Medical Mutual of Ohio

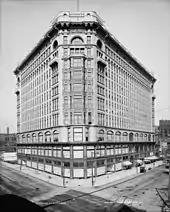
The Rose Building, c. 1900

Headquartered in downtown Cleveland, Ohio, Medical Mutual of Ohio operates in the historic Rose Building. The Rose Building was erected in 1900 and "its innovative steel-frame structure was one of the first in Cleveland." Meant to house dentists' offices, the Rose Building had almost 100 dentist tenants by 1902.